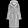
Label: Coat